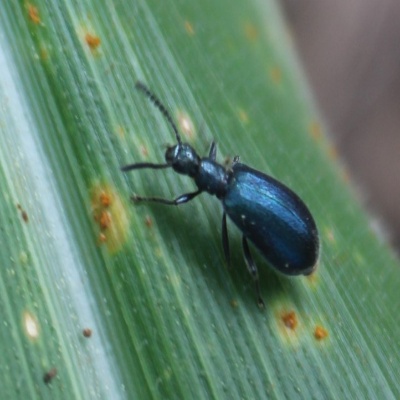
Crop: Maize
Condition: leaf beetle